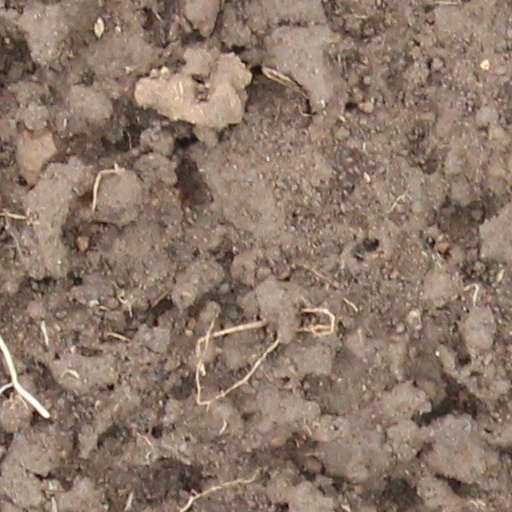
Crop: wheat